Castleknock College

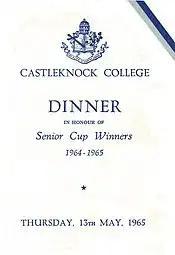
Menu from celebration dinner

The school aims for a low teacher/pupil ratio, and has a range of computing and science laboratories. The school's Alton Library, a reference and lending facility, is the largest second-level school library in Ireland.